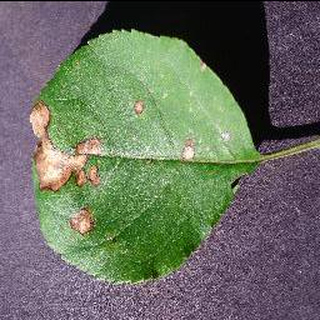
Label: apple_black_rot